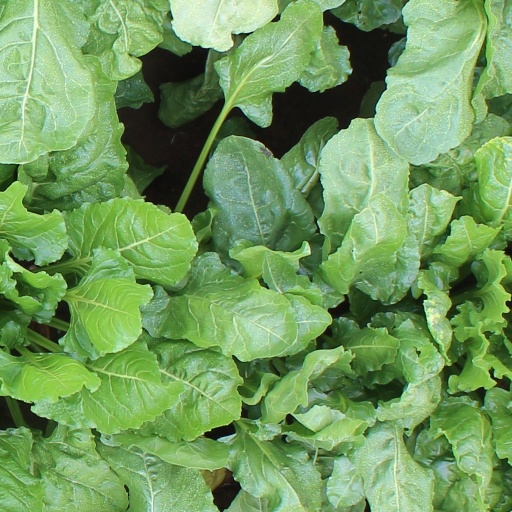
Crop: sugar beet